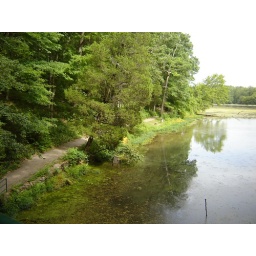
this lake was near the entrance of the cave. you can tell the water doesn' move much...